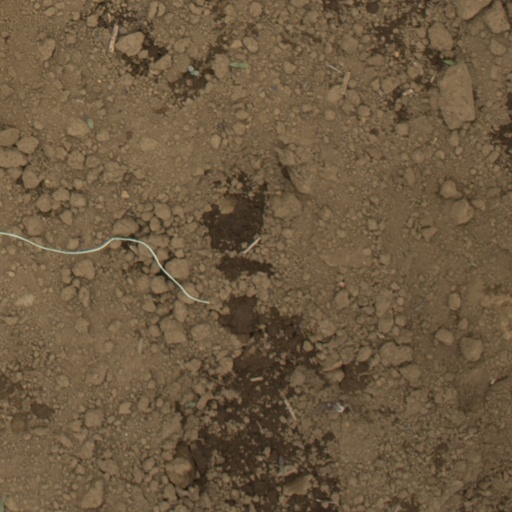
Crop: Jerusalem artichoke